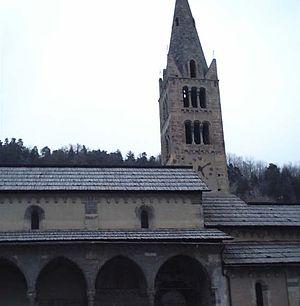
Eglise Saint-Marcellin à La Salle-les Alpes
La Salle-les-Alpes est une commune française située dans le département des Hautes-Alpes en région Provence-Alpes-Côte d'Azur. C'est l'une des cinq communes formant la banlieue de l'unité urbaine de Briançon. La commune se trouve dans les Alpes françaises et son domaine skiable fait partie de la station de sports d'hiver Serre-Chevalier.